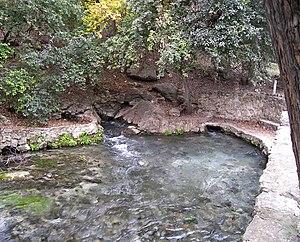
Cette liste de sources par débit a pour objectif de classer les sources dont le débit moyen est supérieur à 1 000 litres/seconde.
Le comté de Comal, en anglais : Comal County, est un comté situé au sud de la partie centrale de l'État du Texas aux États-Unis. Fondé le 24 mars 1846, son siège de comté est la ville de New Braunfels. Selon le recensement de 2010, sa population est de 108 472 habitants, estimée, en 2017, à 141 009 habitants. Le comté a une superficie de 1 488,89 km², dont 1 449 km² de surfaces terrestres. Son nom fait référence au fleuve du même nom.